Jaws (franchise)

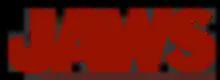
Official franchise logo

Jaws is an American media franchise series that started with the 1975 film of the same name that expanded into three sequels, a theme park ride, and other tie-in merchandise, based on a 1974 novel "Jaws". The main subject of the saga is a great white shark and its attacks on people in specific areas of the United States and The Bahamas. The Brody family is featured in all of the films as the primary antithesis to the shark. The 1975 film was based on the novel written by Peter Benchley, which itself was inspired by the Jersey Shore shark attacks of 1916. Benchley adapted his novel, along with help from Carl Gottlieb and Howard Sackler, into the film, which was directed by Steven Spielberg. Although Gottlieb went on to pen two of the three sequels, neither Benchley nor Spielberg returned to the film series in any capacity.